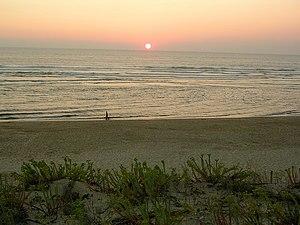
La côte atlantique française, ou façade atlantique, est bordée en France métropolitaine par la mer d'Iroise, la baie d'Audierne, puis le golfe de Gascogne et s'étend du Conquet jusqu'à Hendaye. Elle est constituée de communes des départements du Finistère, du Morbihan, de la Loire-Atlantique, de la Vendée, de la Charente-Maritime, de la Gironde, des Landes, et des Pyrénées-Atlantiques faisant partie des régions respectives de Bretagne, Pays de la Loire et Nouvelle-Aquitaine.